Martock

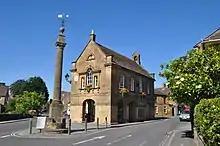
The Market House and cross

The Treasurer's House is a National Trust-owned property, built from hamstone during the 13th century.